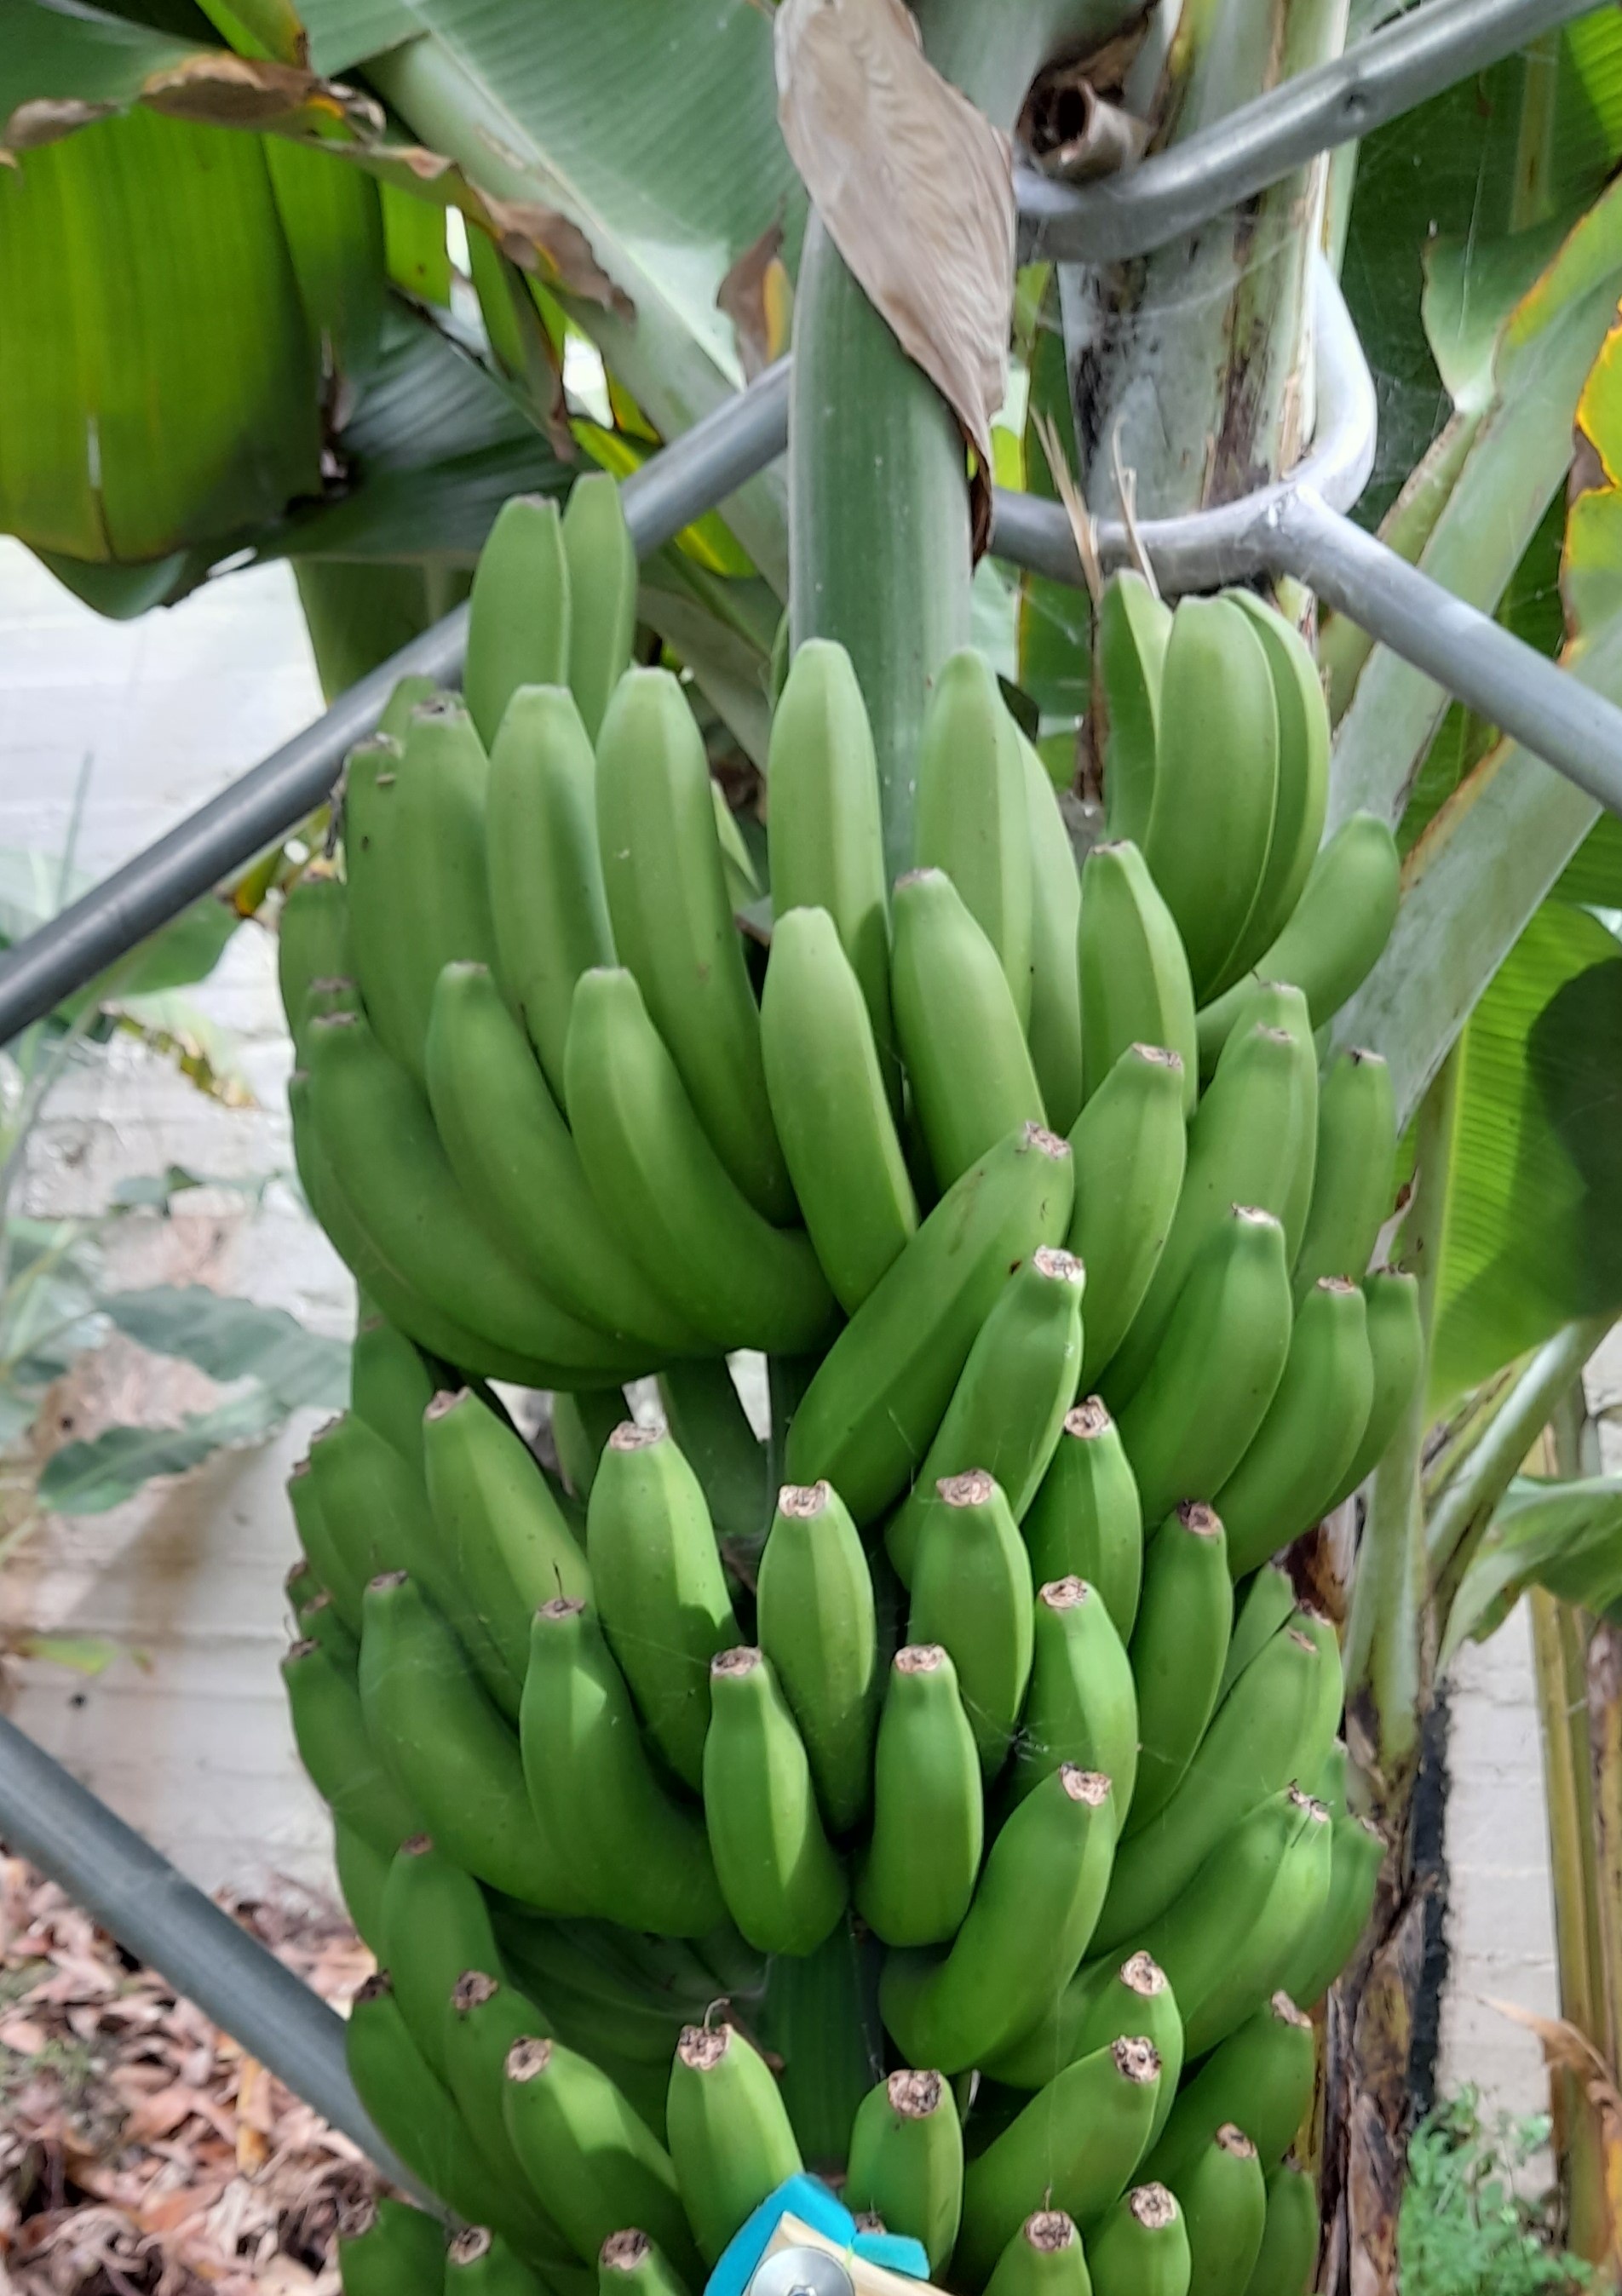
Label: Keep